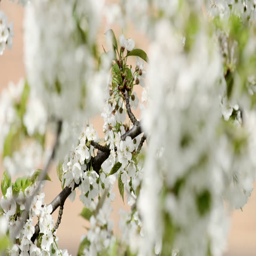
zoom through a tree to flower